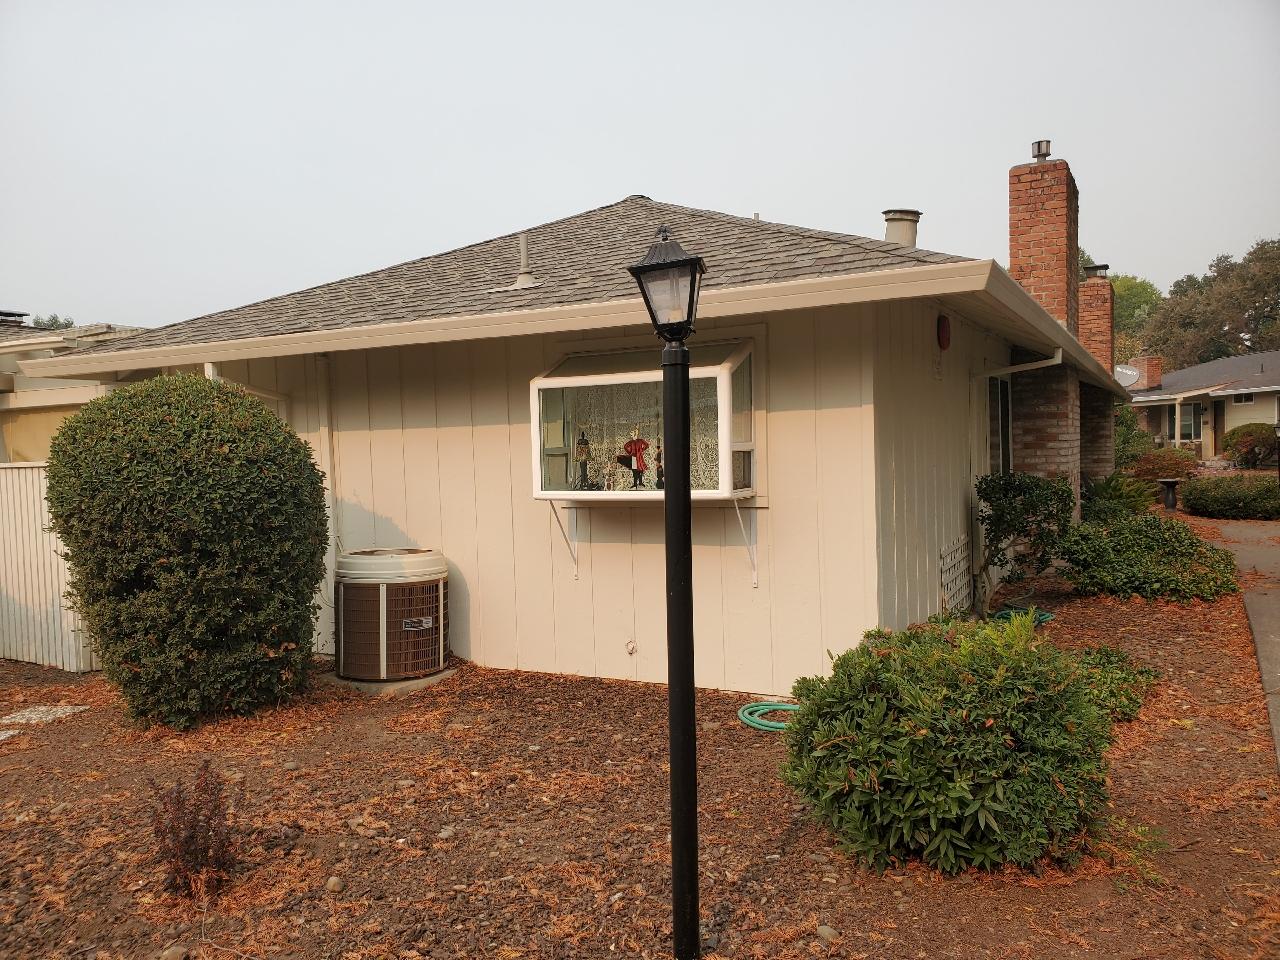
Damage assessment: no_damage